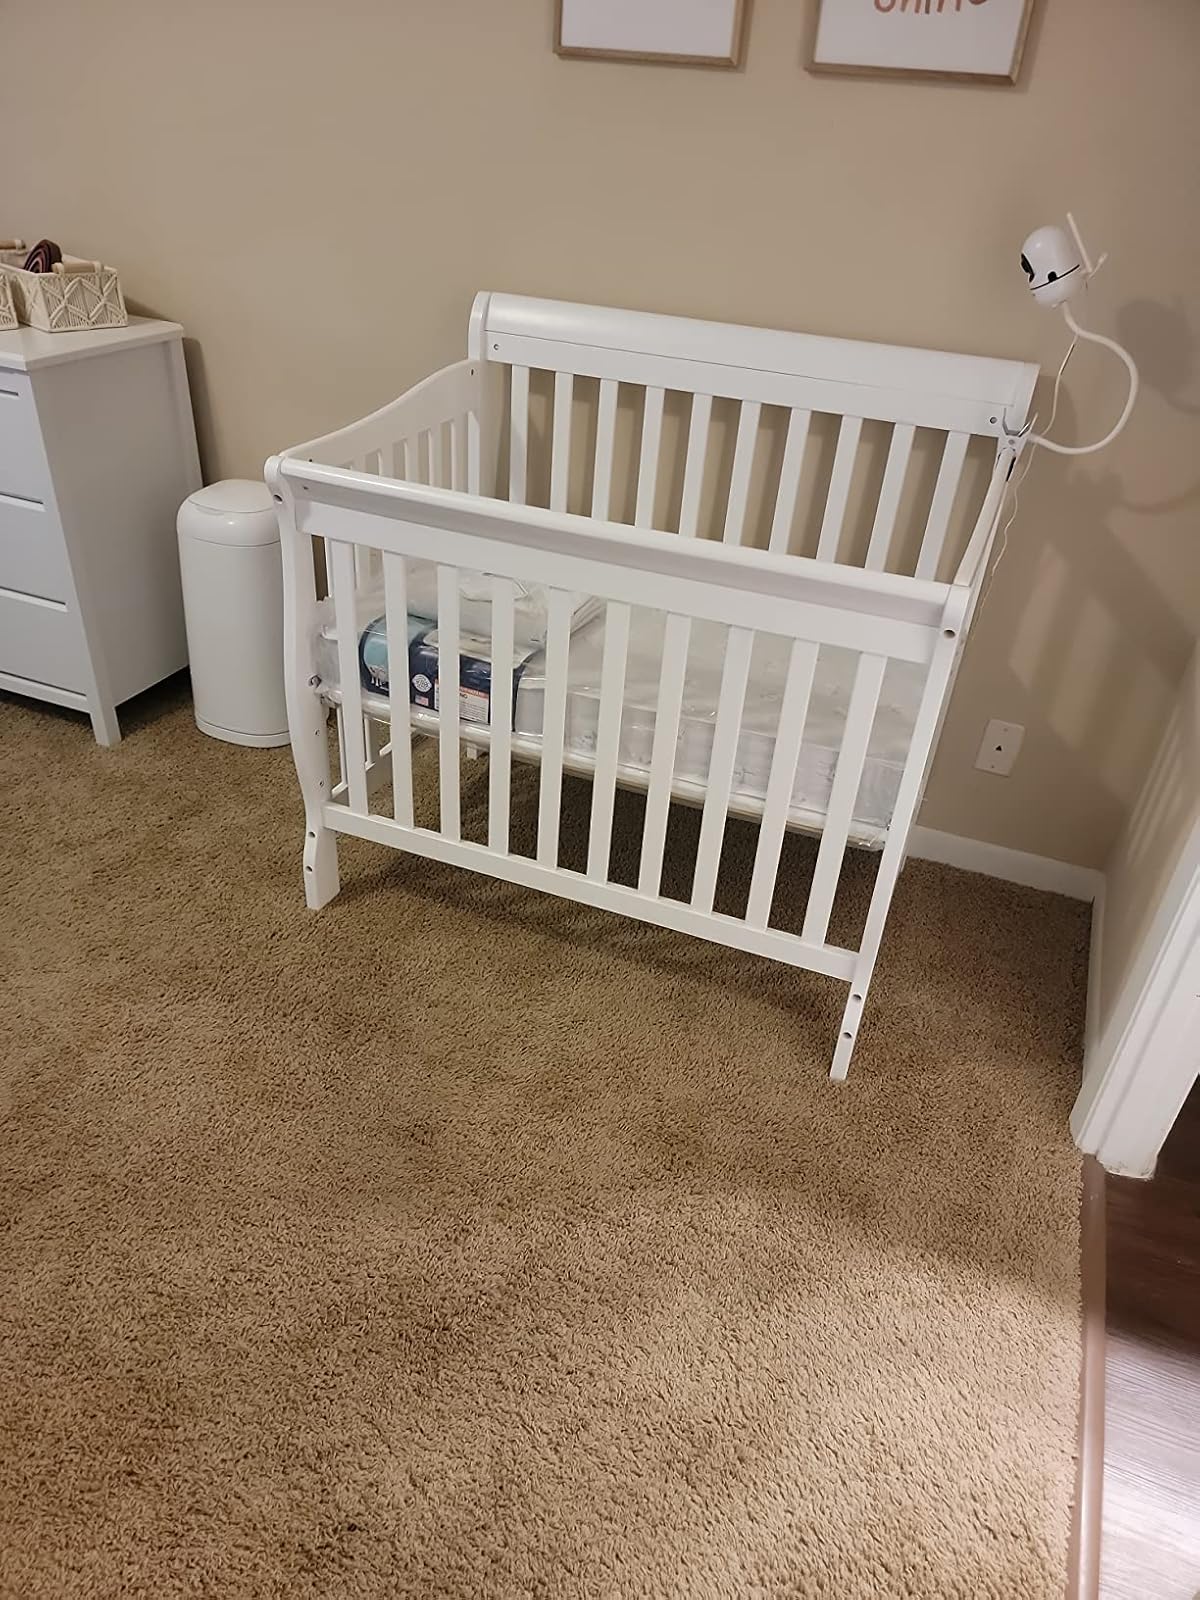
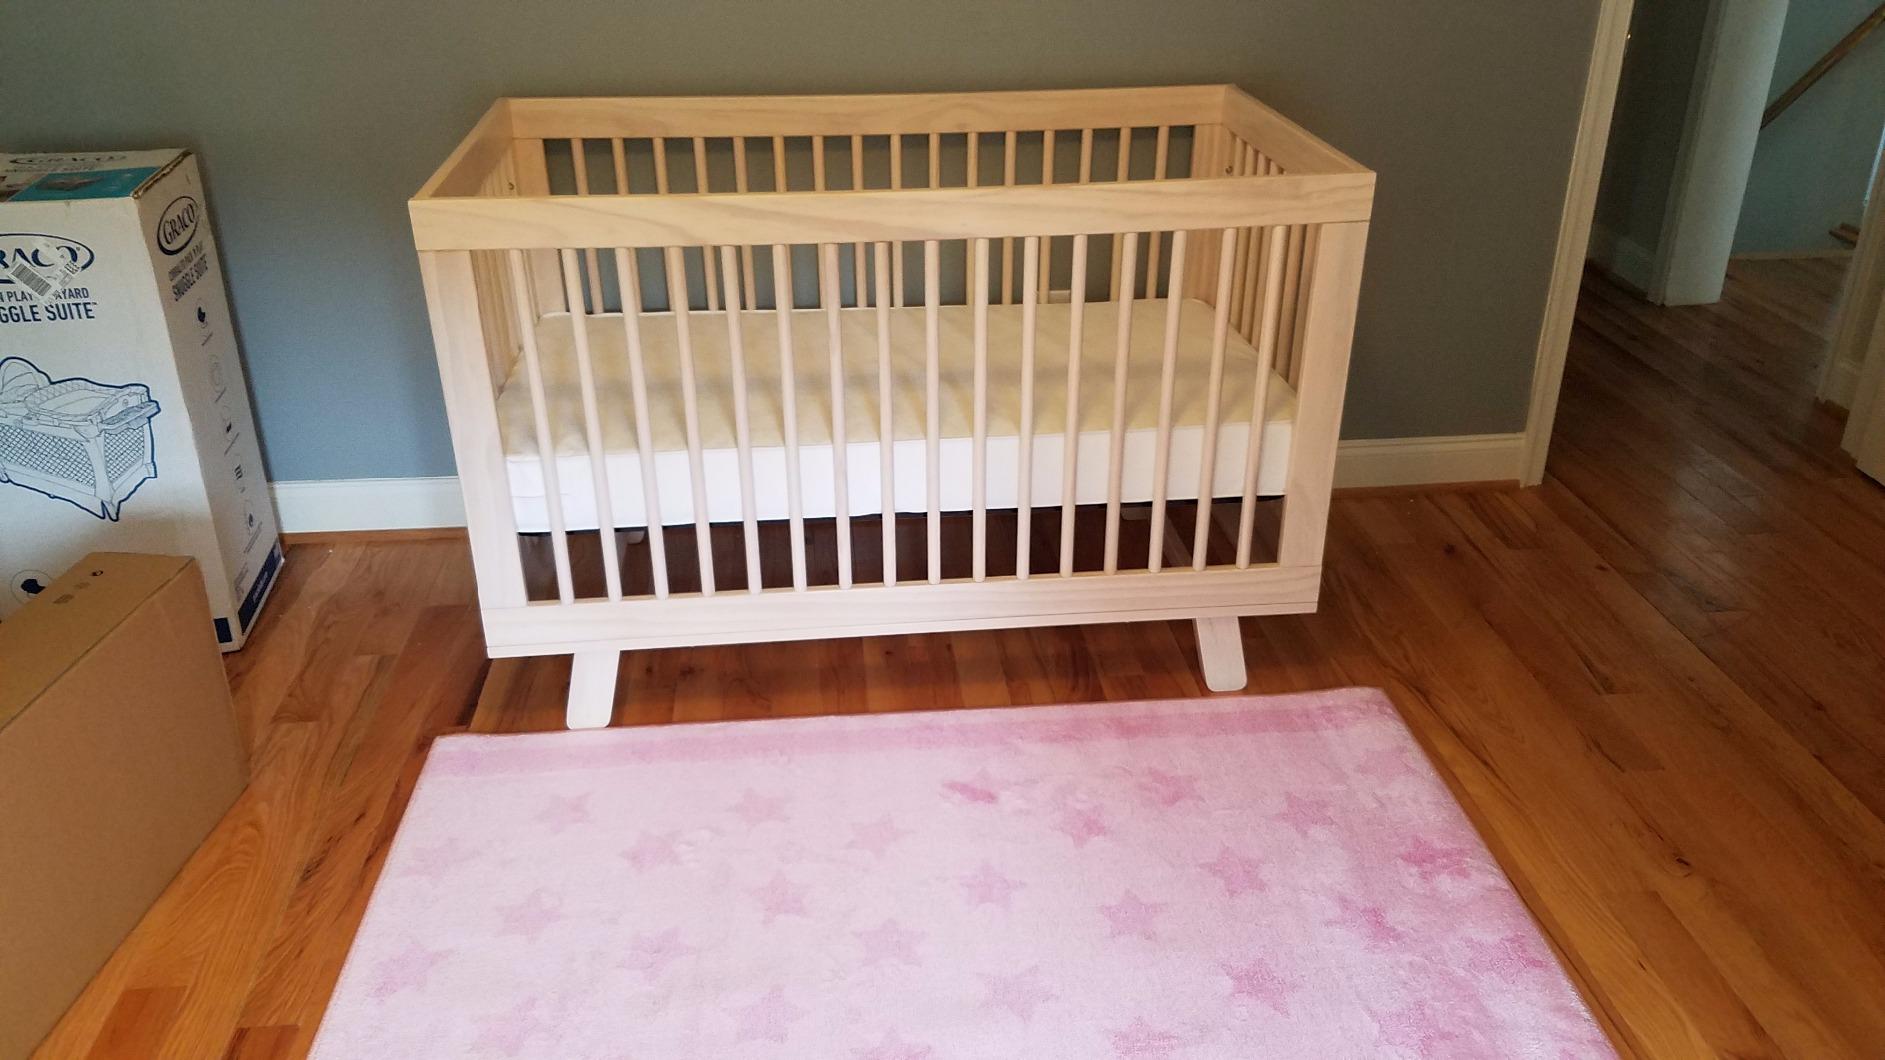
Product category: products_crib
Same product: no